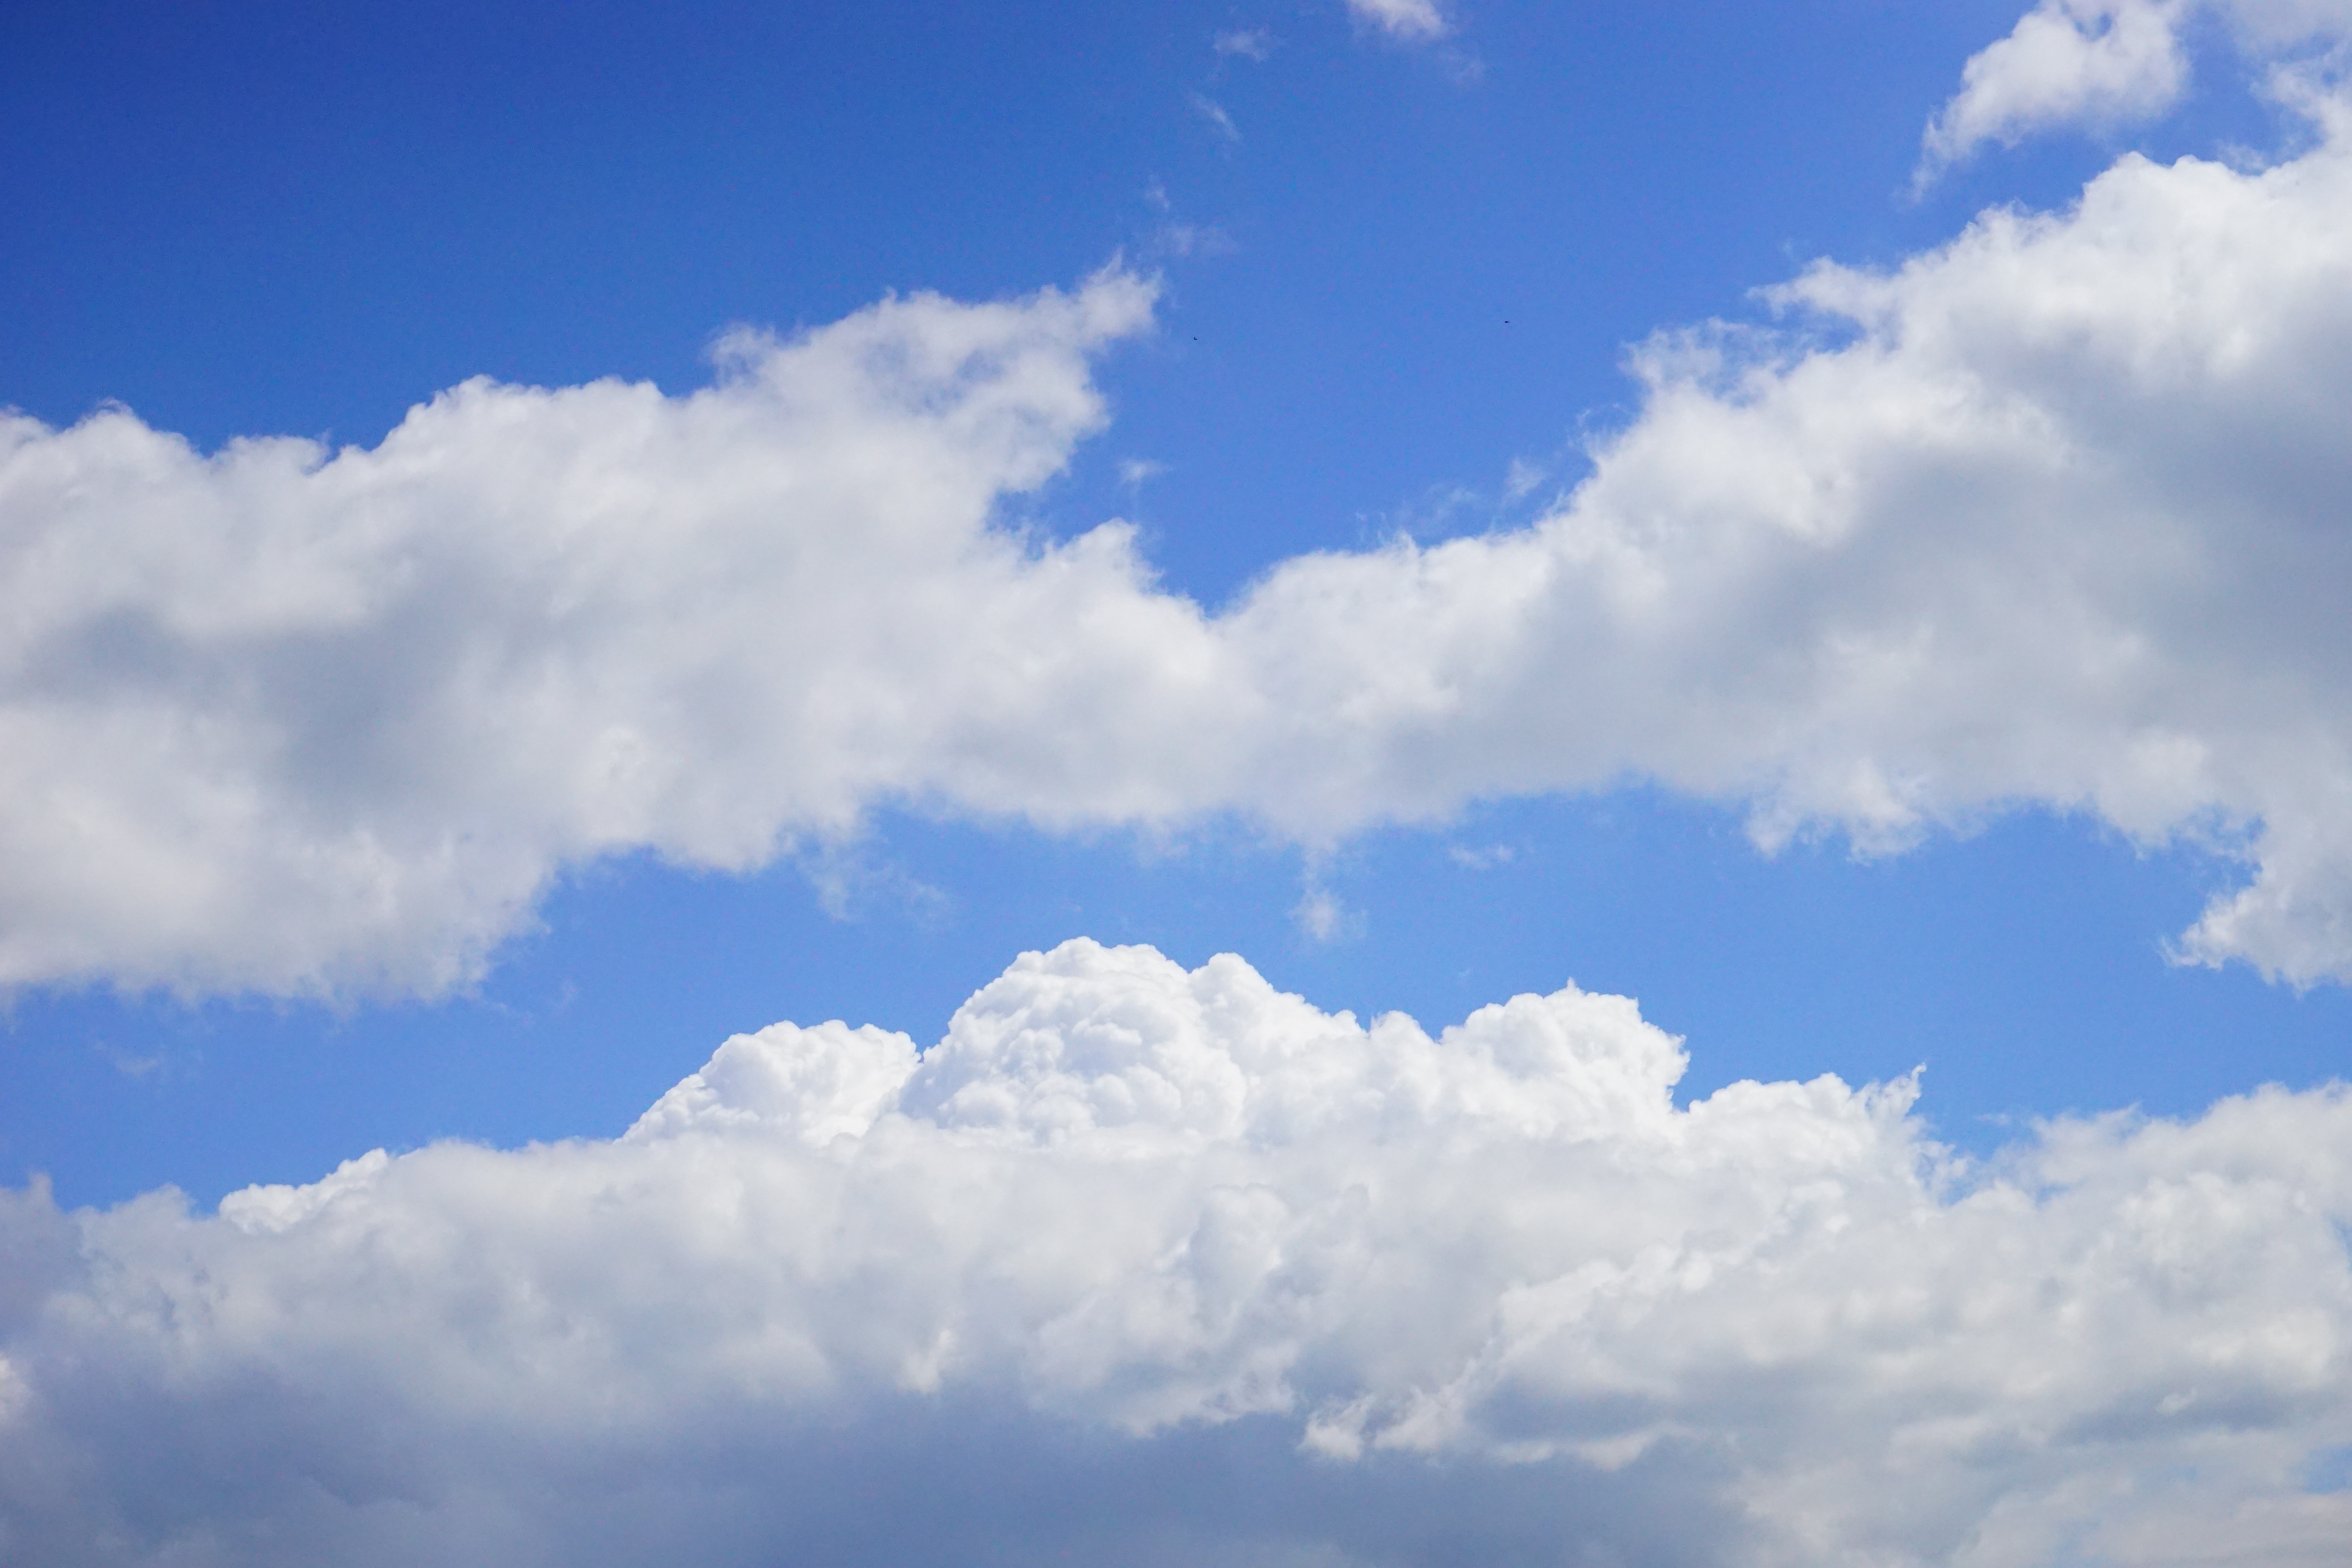
horizon, cloud, sky, white, sunlight, atmosphere, daytime, cumulus, blue, clouds, meteorological phenomenon, atmosphere of earth